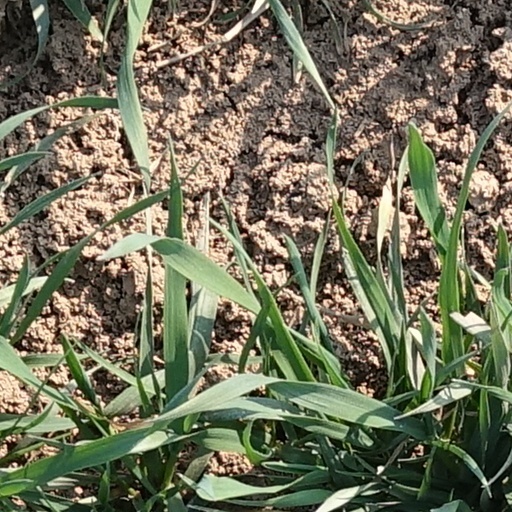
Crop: wheat